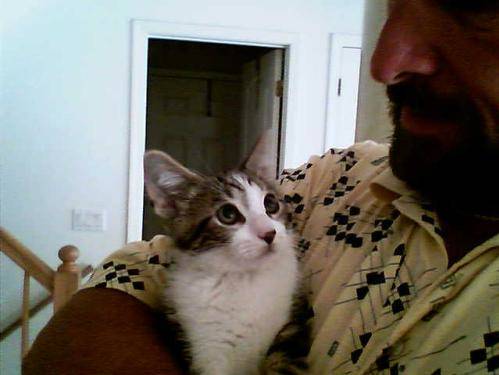
Label: cats